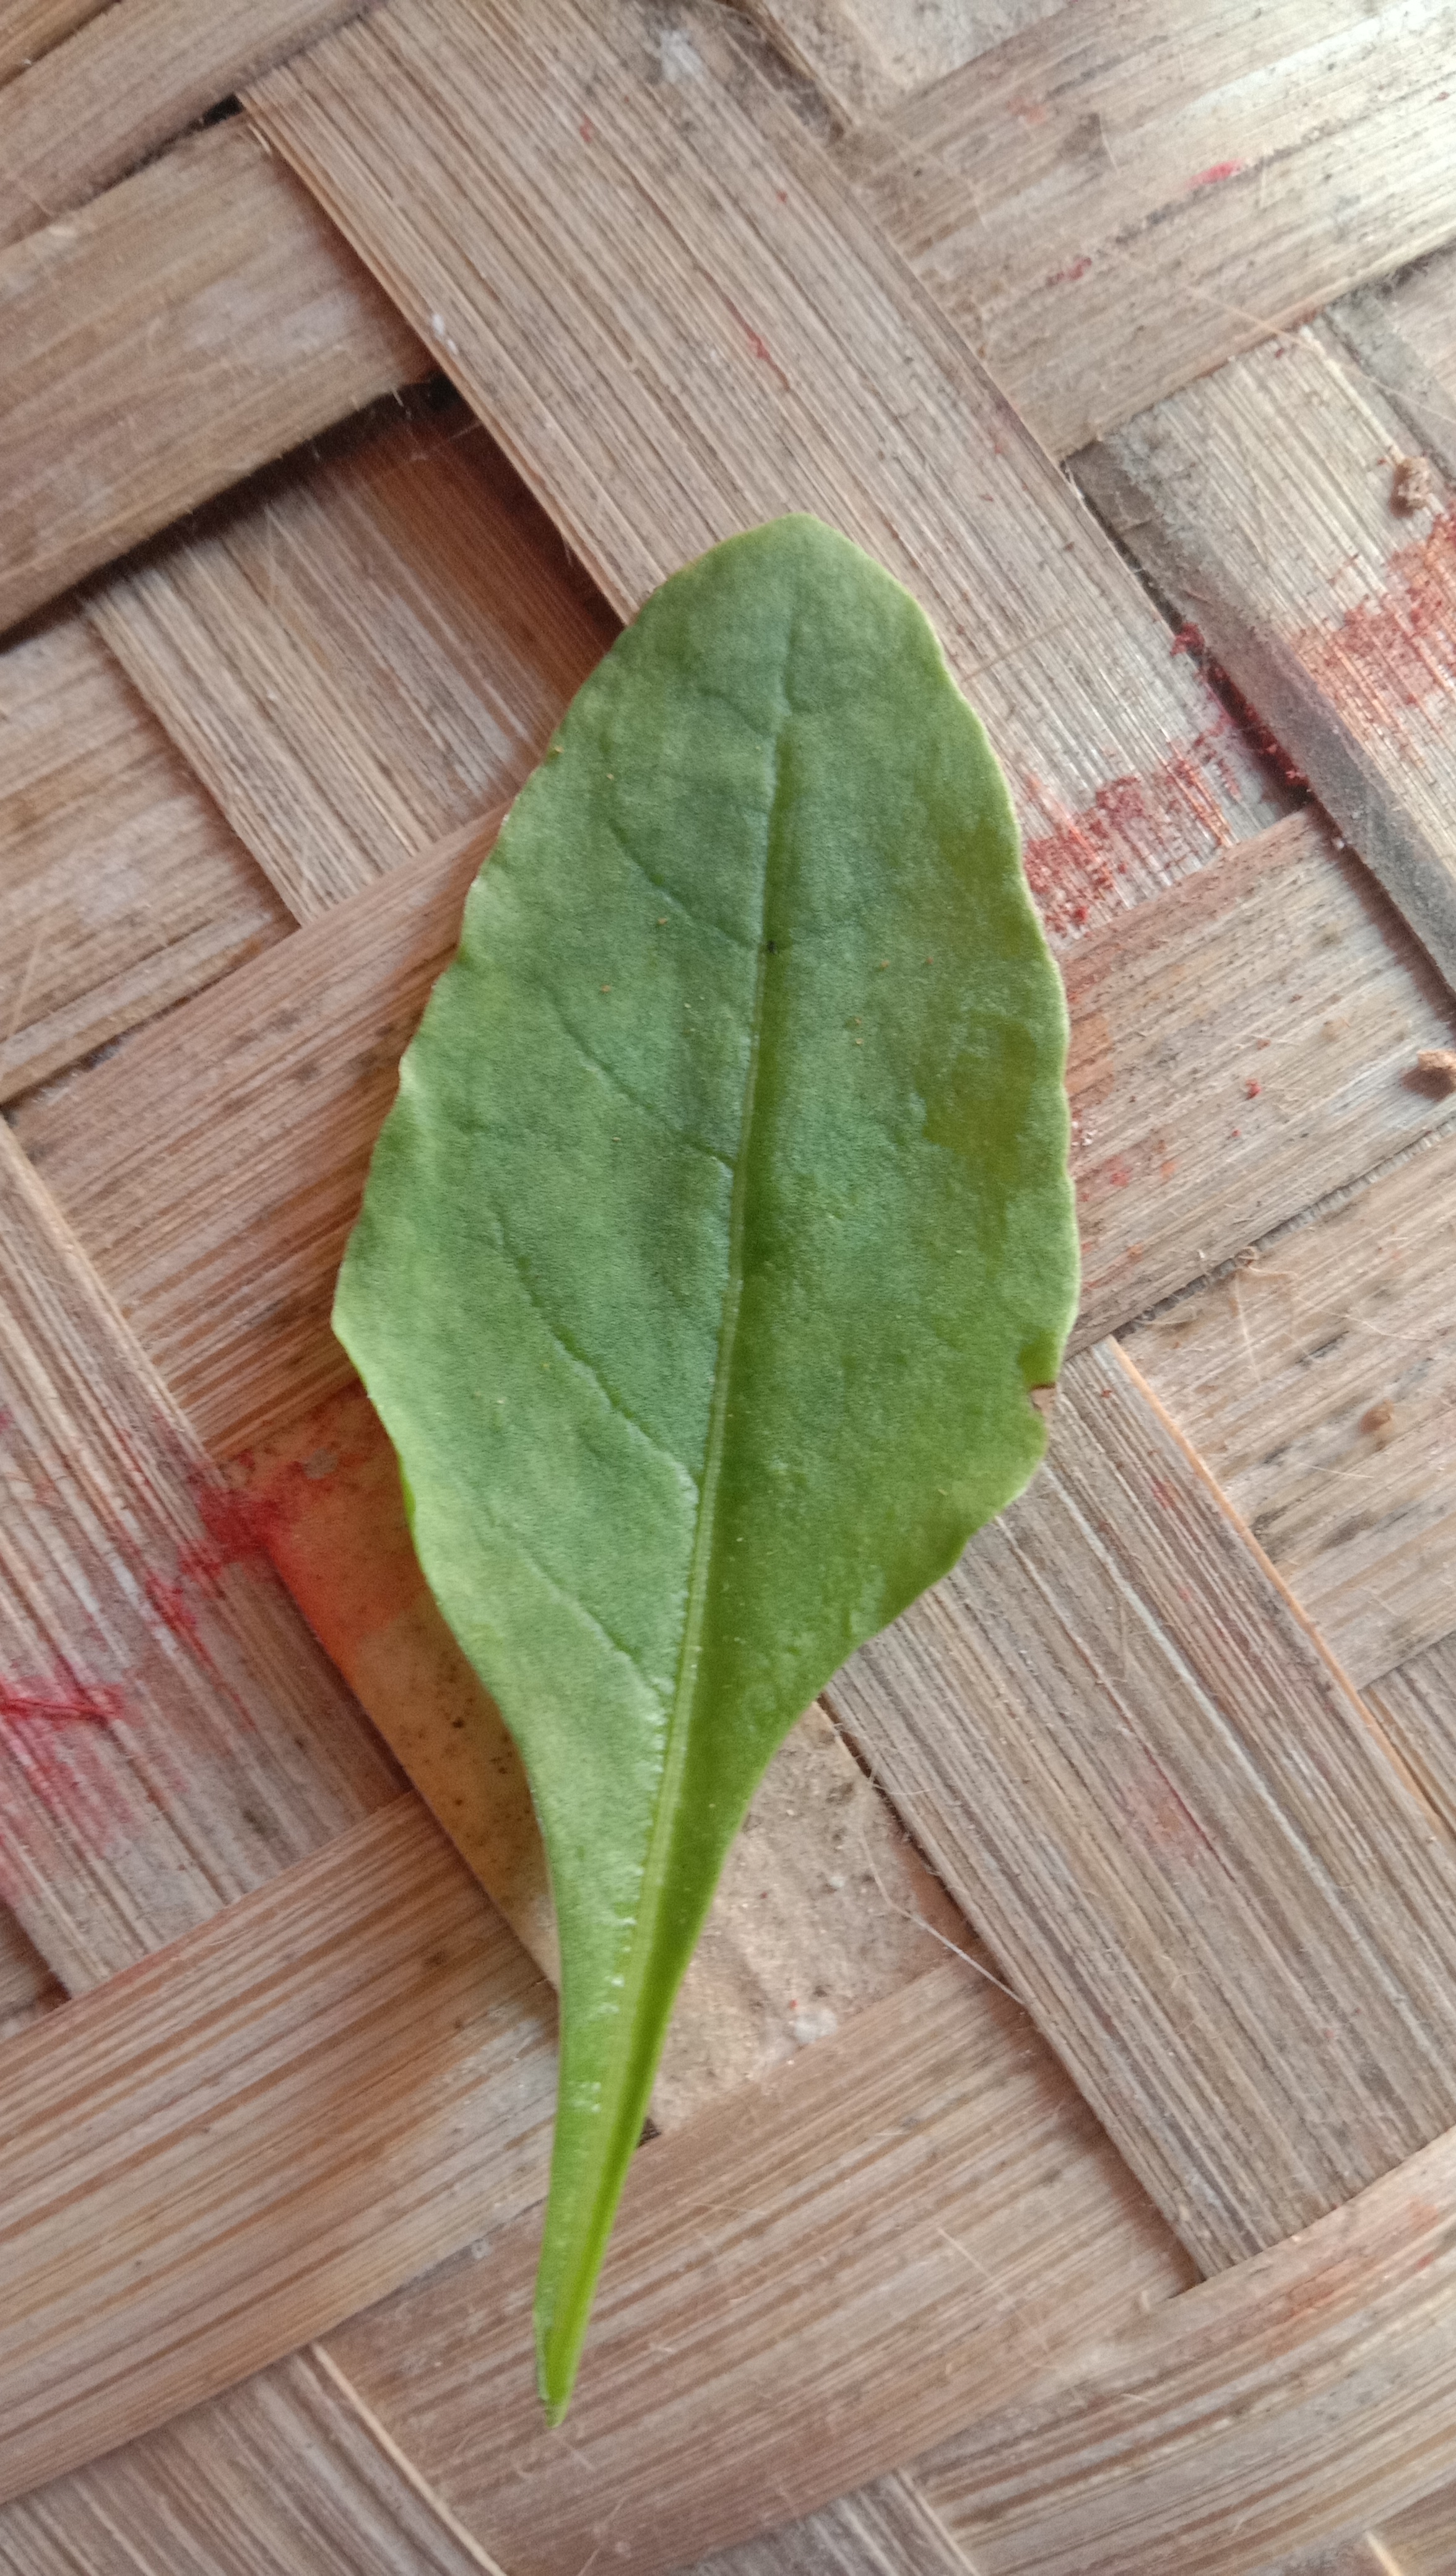
Plant: Palak(Spinach)